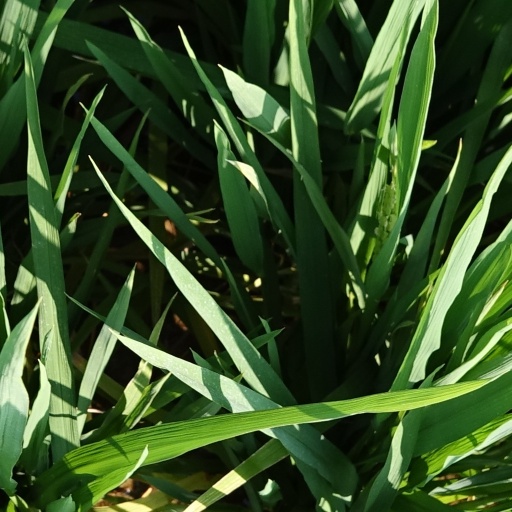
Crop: rice